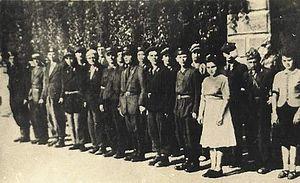
Durant le Troisième Reich allemand, de nombreuses persécutions ont touché les personnes handicapées et plusieurs minorités dans l'Allemagne nazie. Les sourds ont fait partie des nombreuses victimes de cette période.
Le Pluton Głuchoniemych AK est un peloton d'infanterie composés de sourds, intégré à l'Armia Krajowa et la résistance polonaise, durant la Seconde Guerre mondiale.
L’histoire militaire des sourds retrace le rôle actif pris par les sourds dans l'histoire militaire en tant que combattants, qu'auxiliaires des forces armées ou qu'ouvriers dans les usines d'armement et de matériel militaire, qu'espions, agents de renseignements, résistants ou combattants dans des mouvements de guerilla.